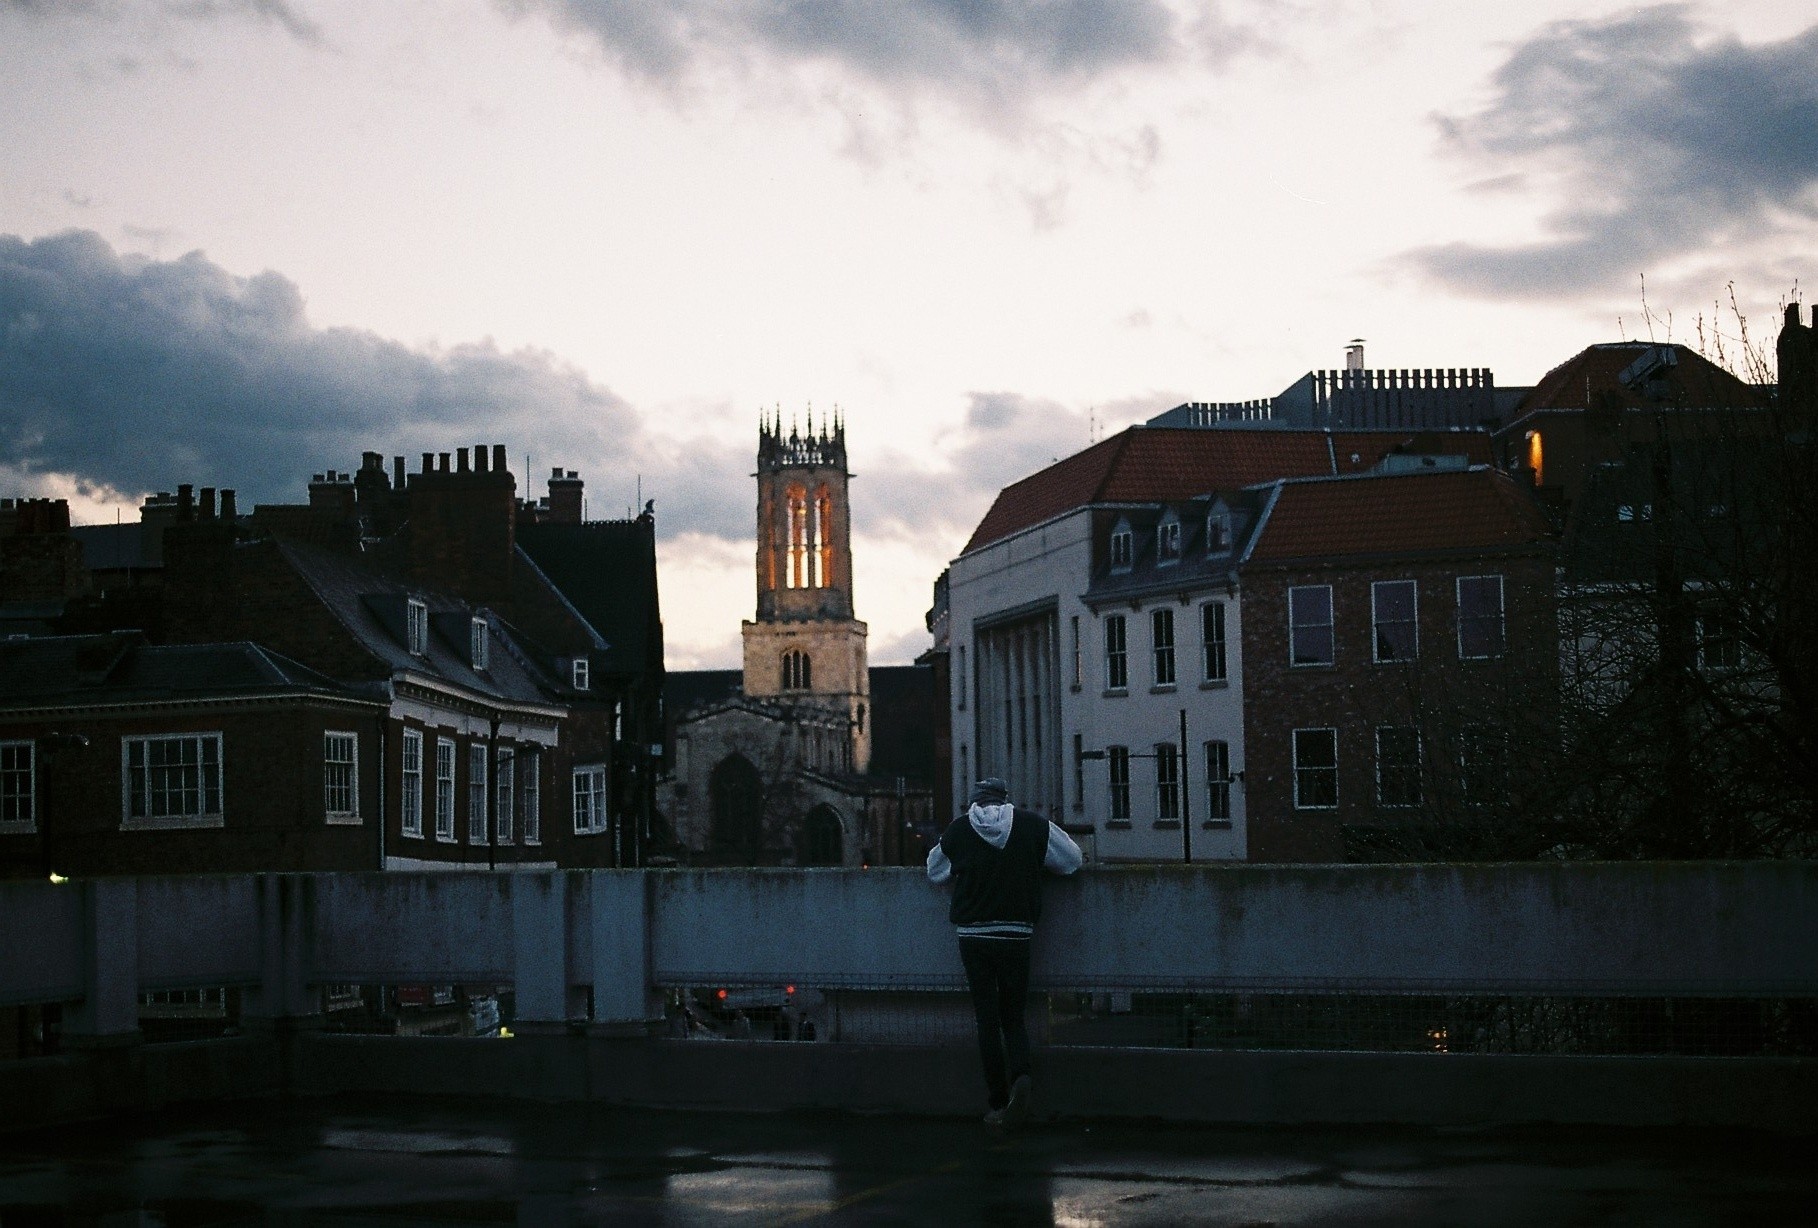
man, person, cloud, architecture, sky, street, night, house, sunlight, morning, town, building, dawn, city, home, canal, cityscape, downtown, travel, dusk, evening, reflection, weather, facade, darkness, waterway, trees, outdoors, clouds, windows, urban area, human settlement